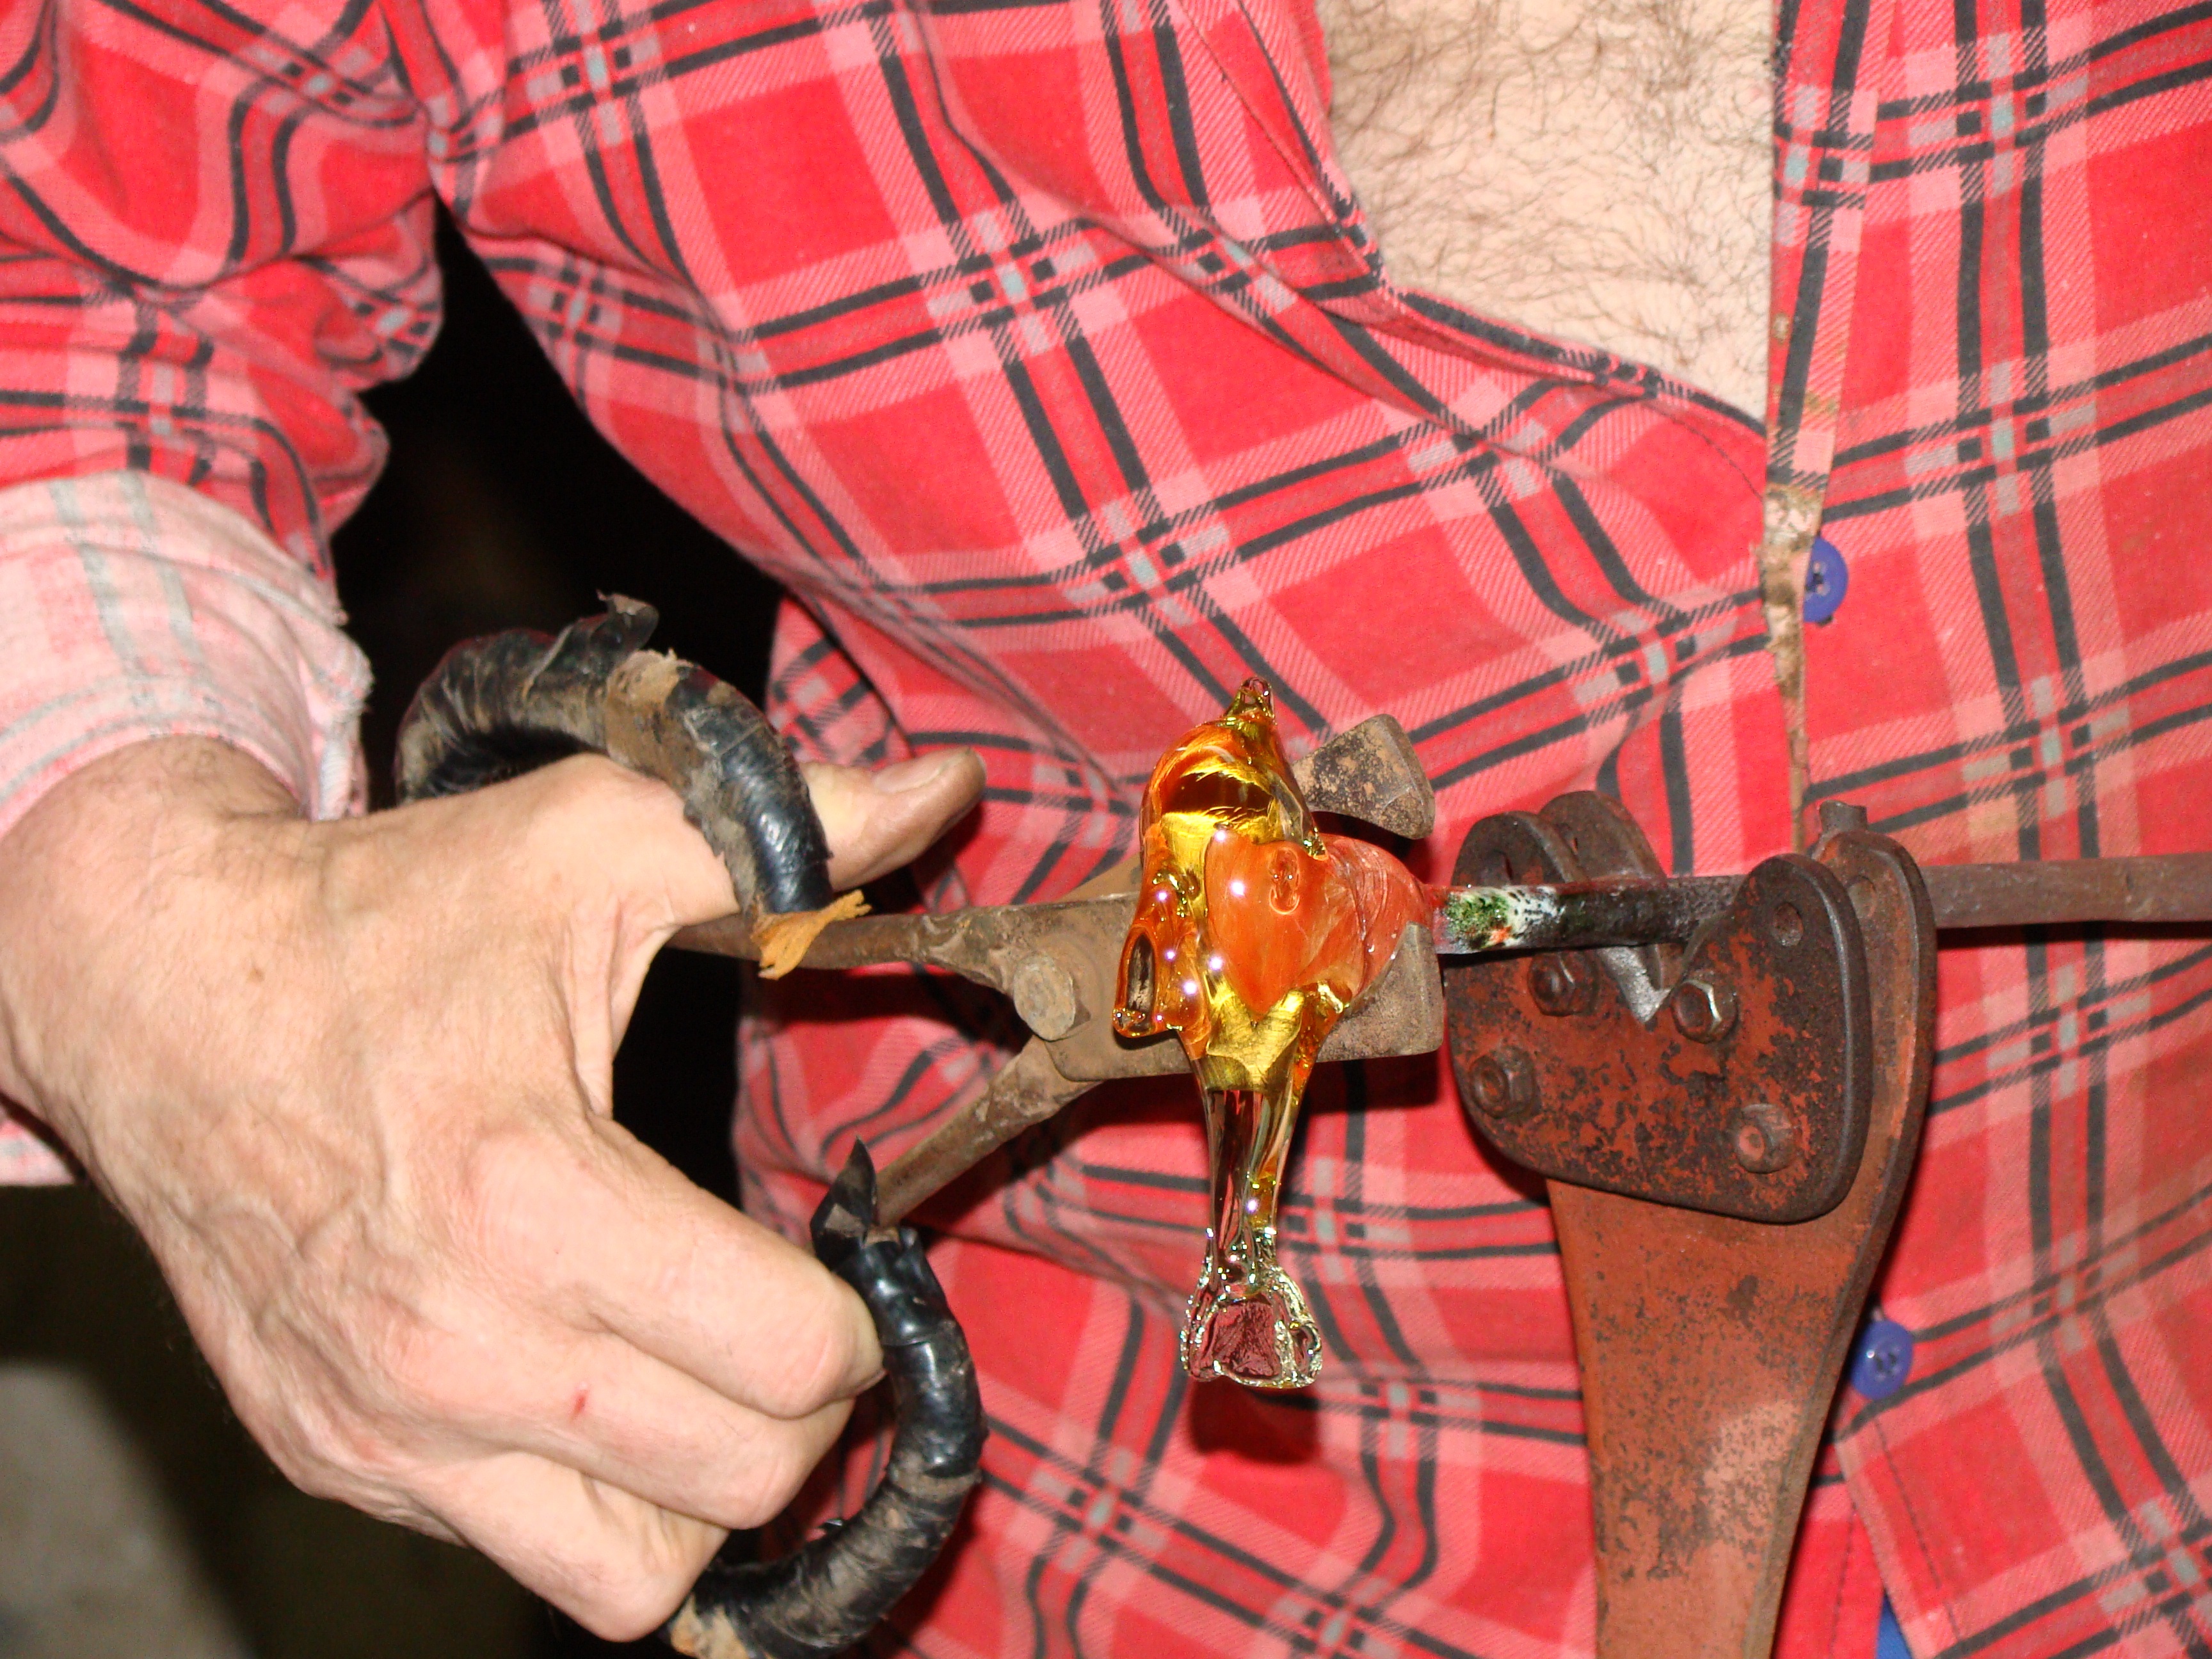
man, liquid, glass, pattern, craft, creating, create, art, design, figures